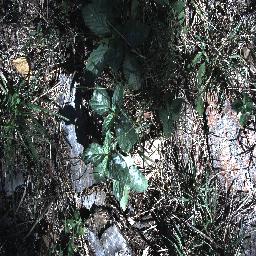
Label: snake_weed